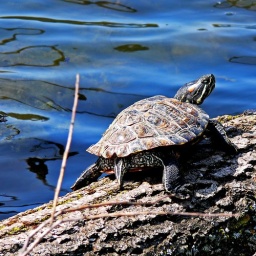
Not another turtle shot.. Well I like the water and light in this shot... So there... 8^))